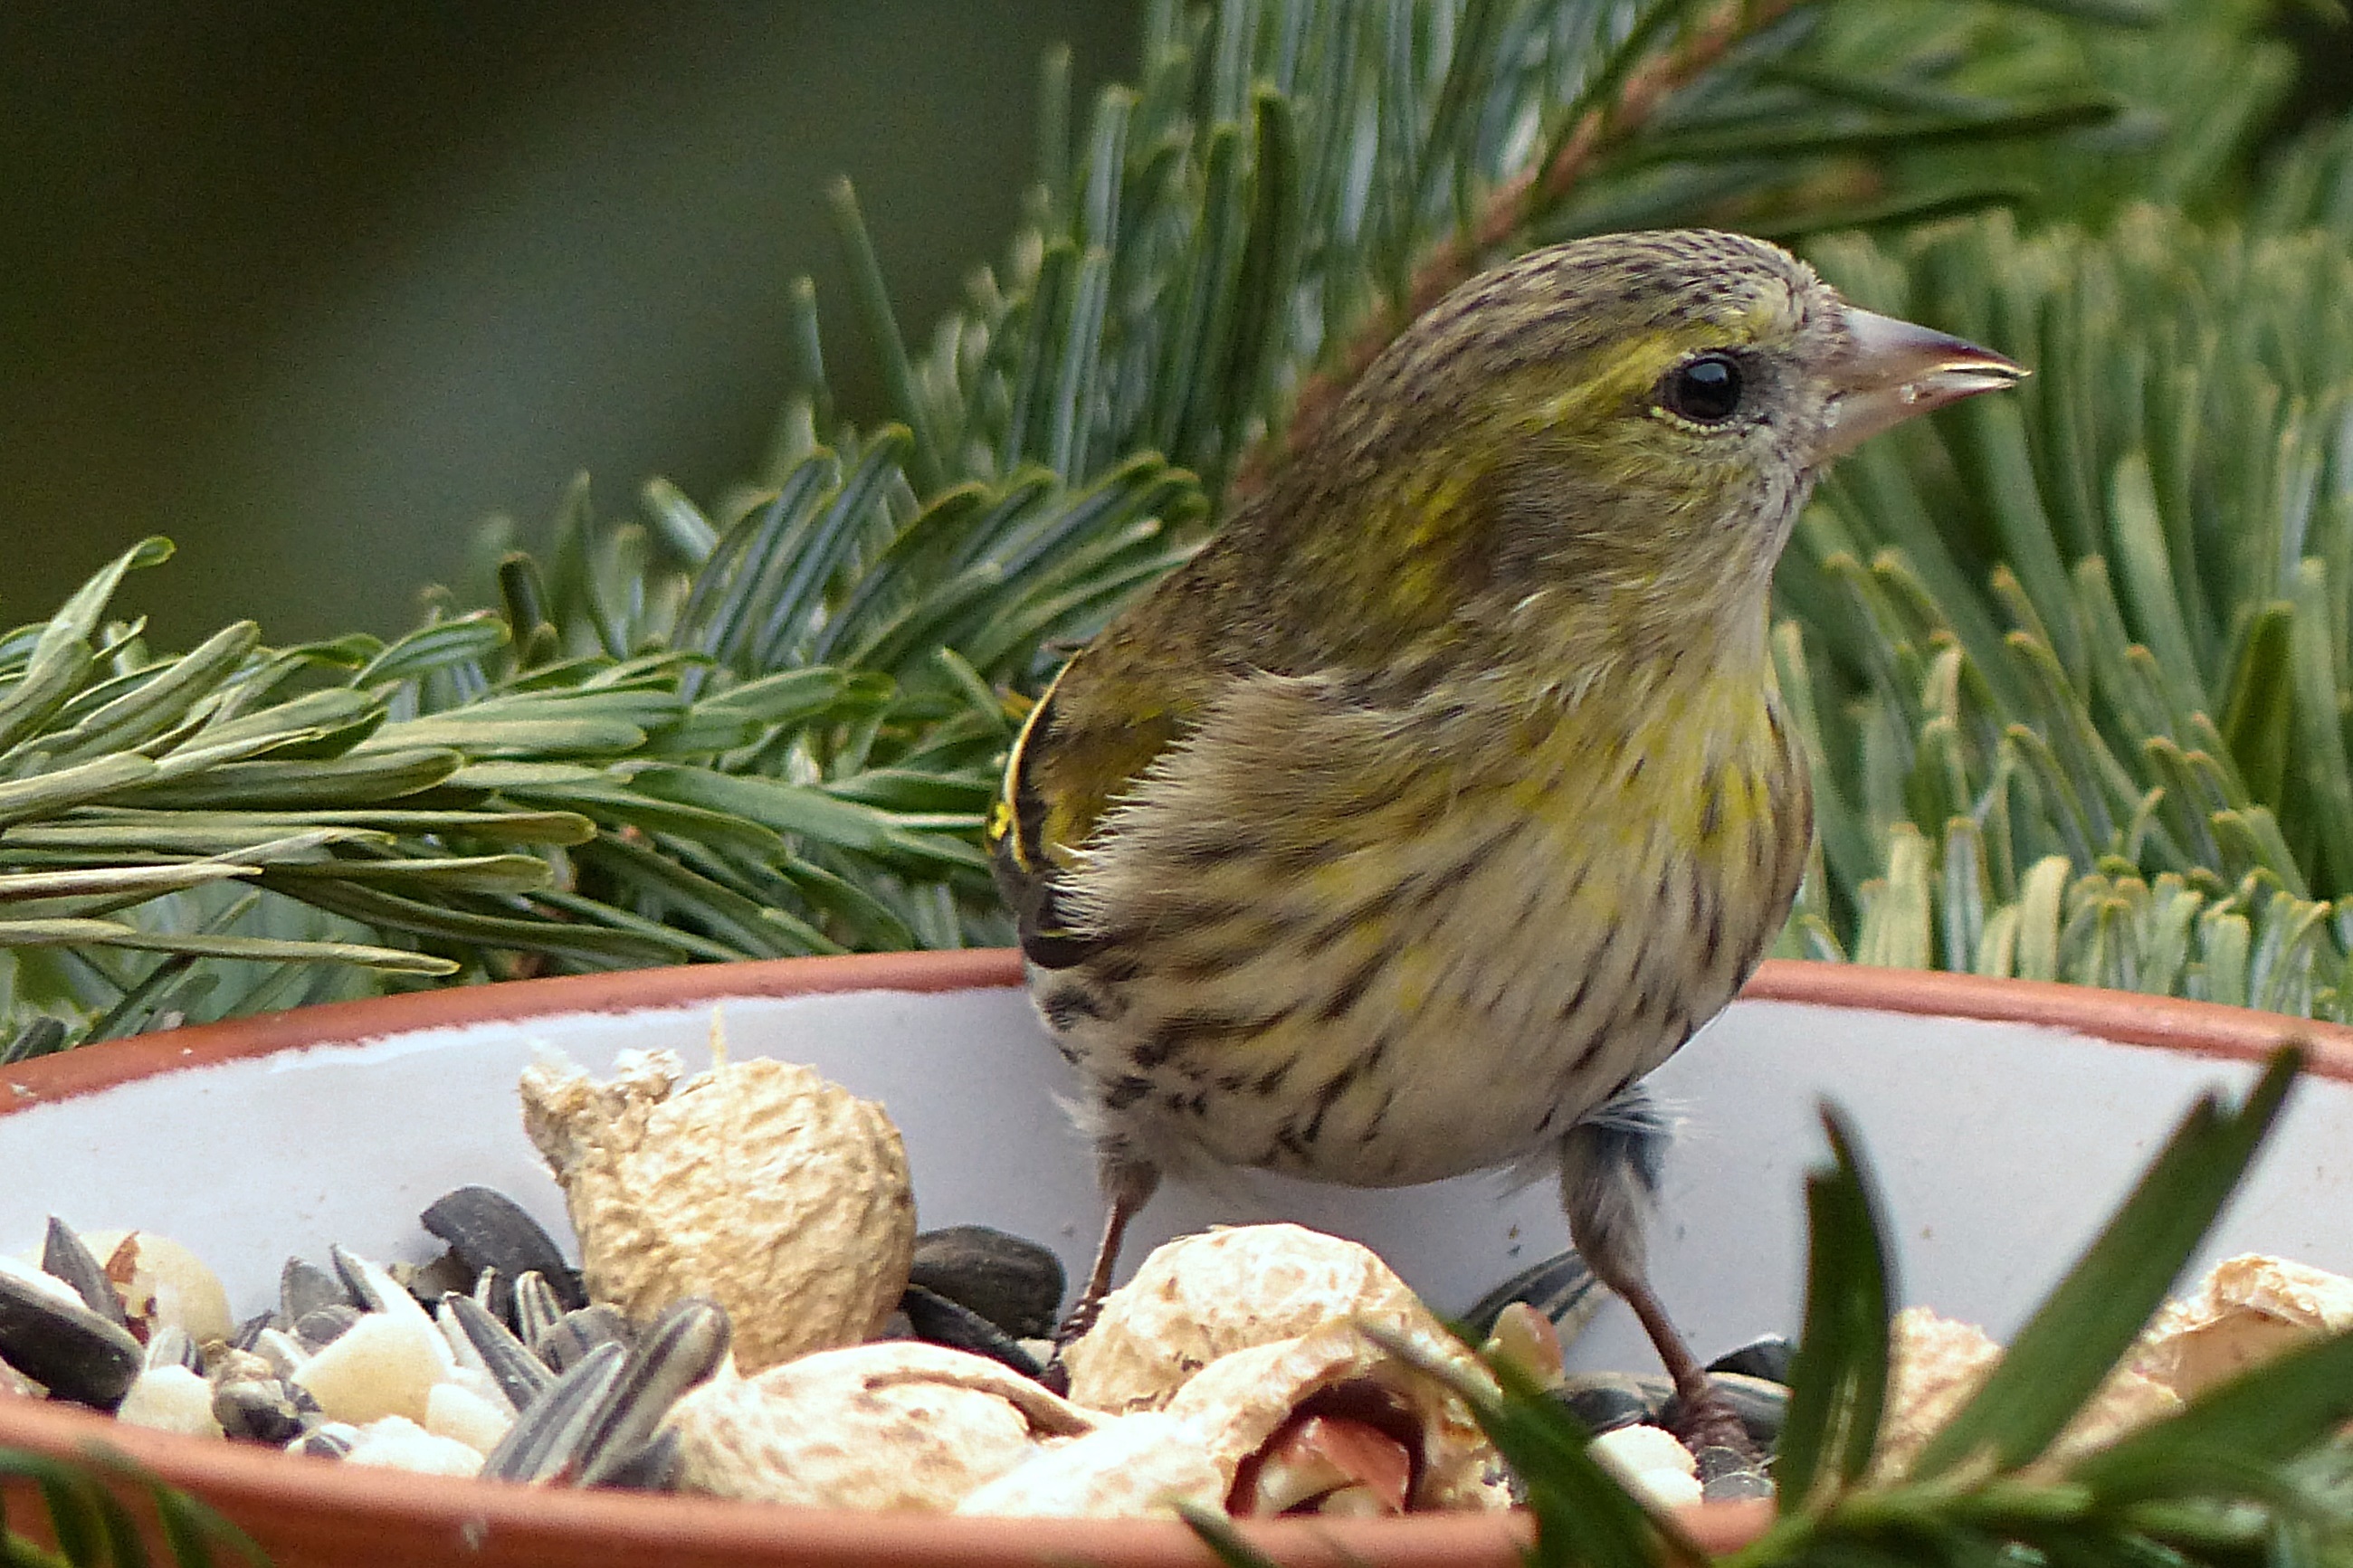
branch, winter, bird, animal, female, wildlife, beak, garden, fauna, vertebrate, sparrow, finch, foraging, house sparrow, old world flycatcher, cape canary, serinus, perching bird, ortolan bunting